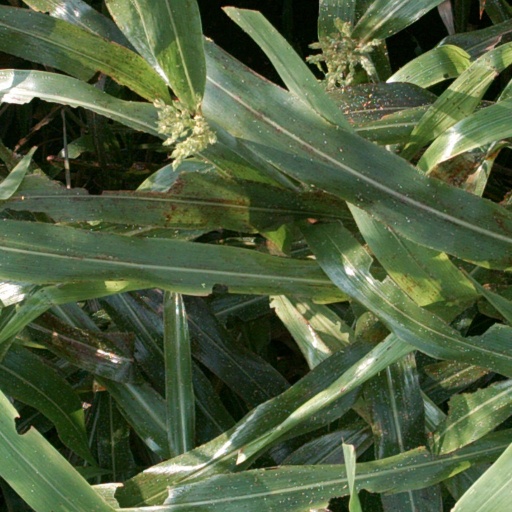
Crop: sorghum